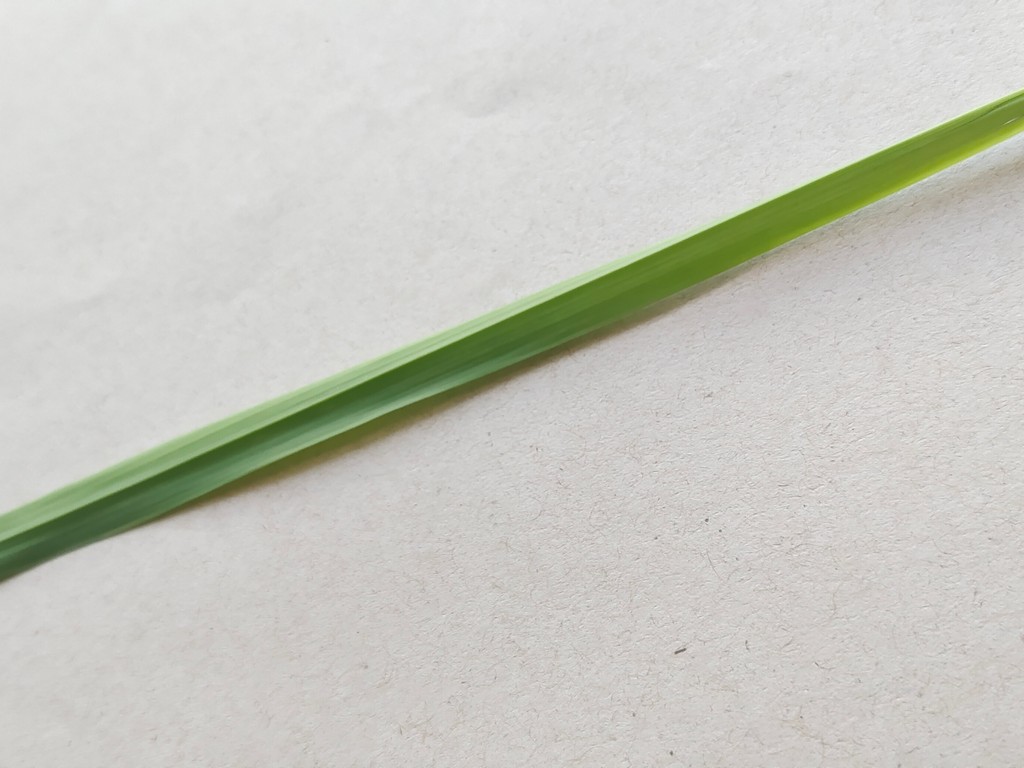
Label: Healthy